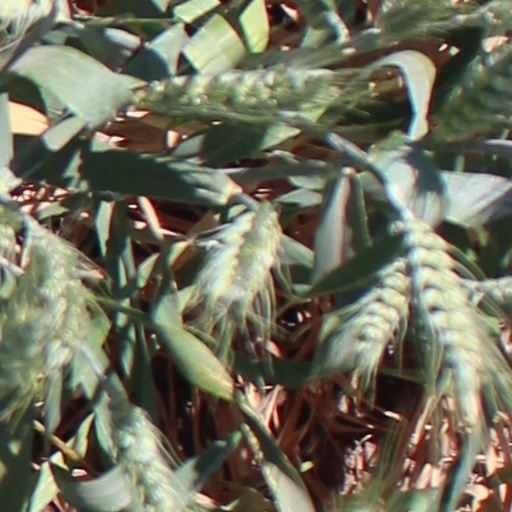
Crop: wheat